Dallas

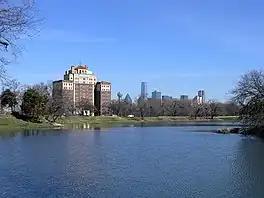
Lake Cliff Park

The State Fair of Texas has been held annually at Fair Park since 1886, and generates an estimated $50 million to the city's economy annually. The Red River Shootout, a football game that pits the University of Texas at Austin against the University of Oklahoma at the Cotton Bowl, also brings significant crowds to the city. The city also hosts the State Fair Classic and Heart of Dallas Bowl at the Cotton Bowl.